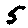
Label: 5